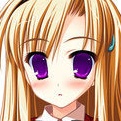
Portrait style: Anime Portrait